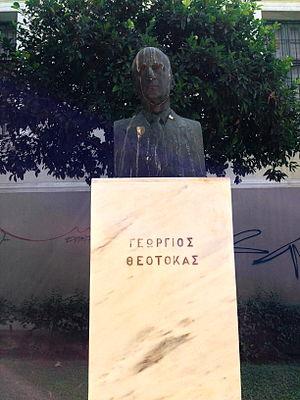
Yórgos Theotokás, ou Geórgios Theotokás, est un romancier grec.